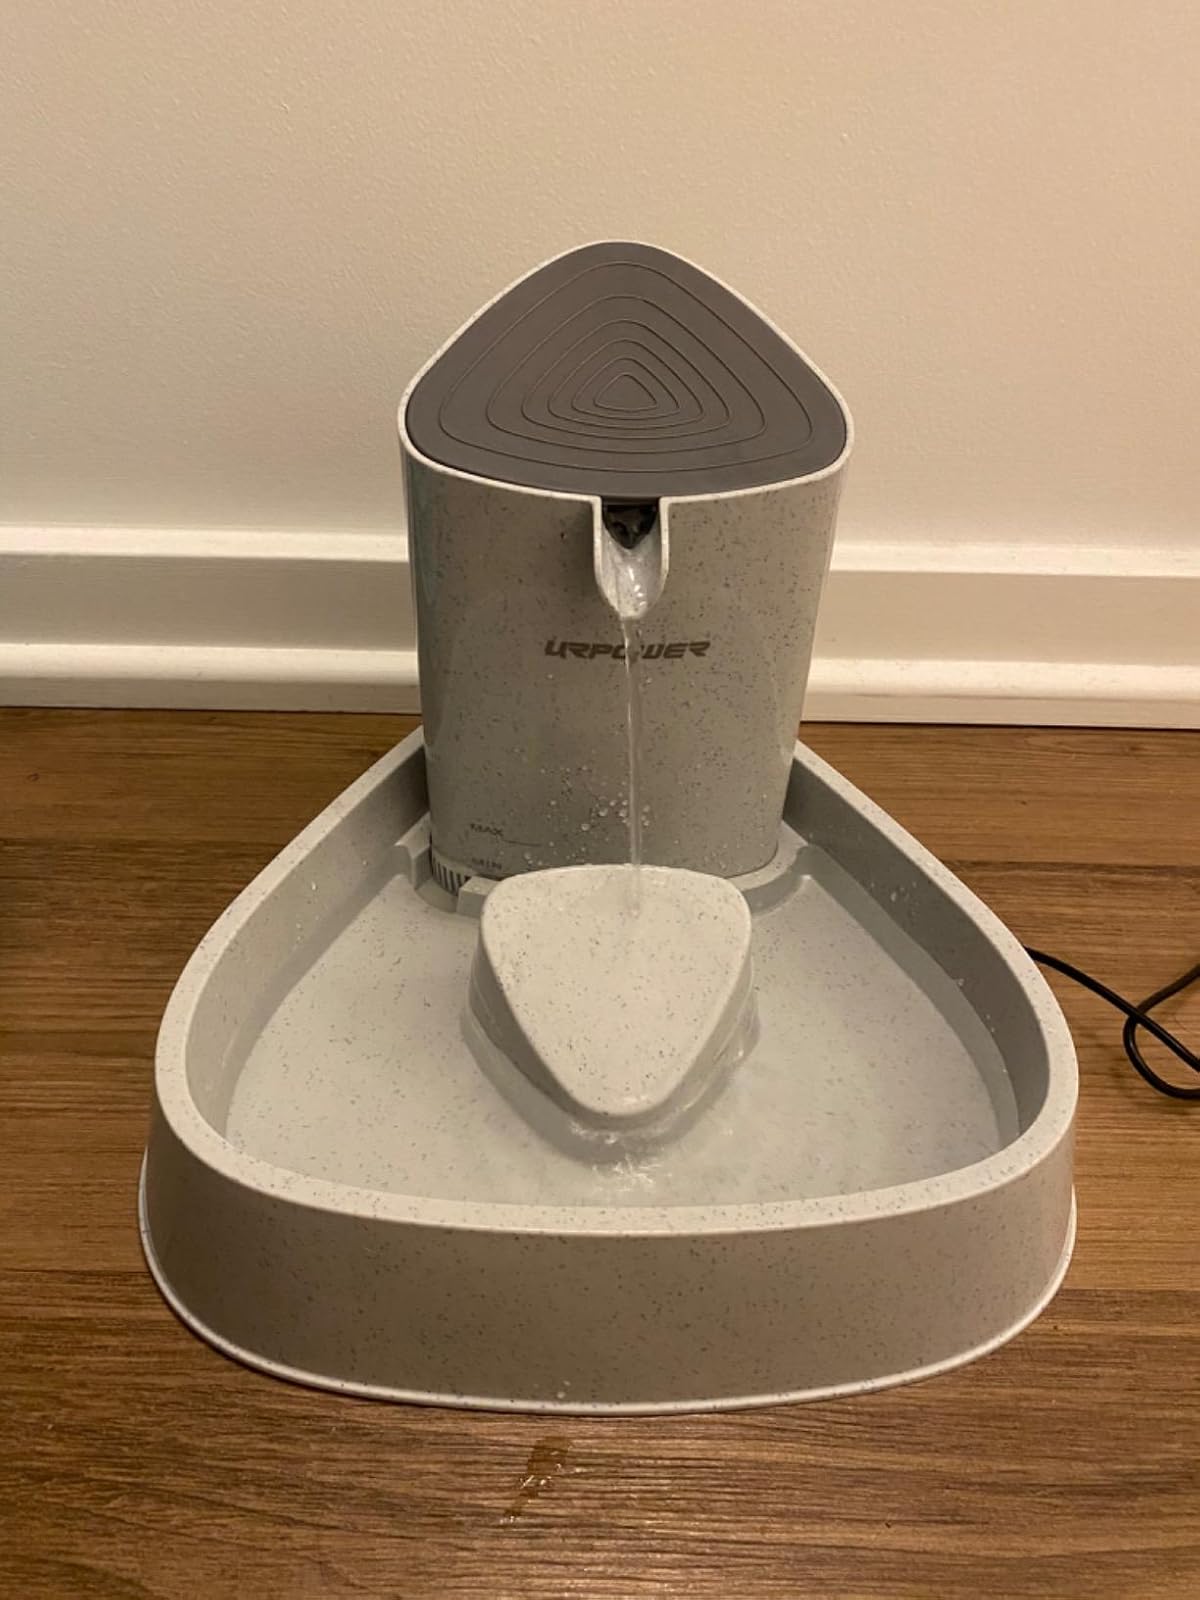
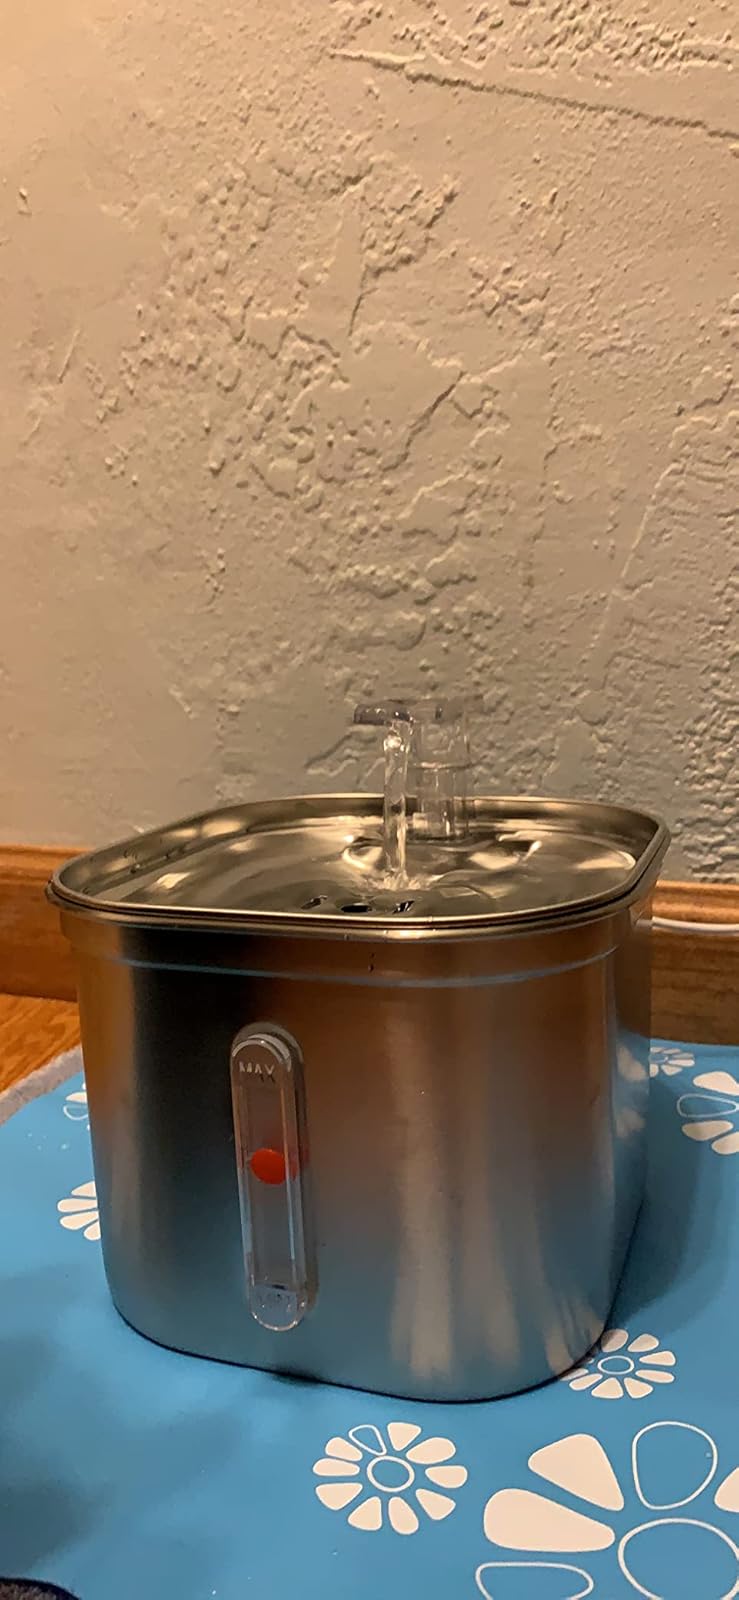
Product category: items_bowl
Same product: no